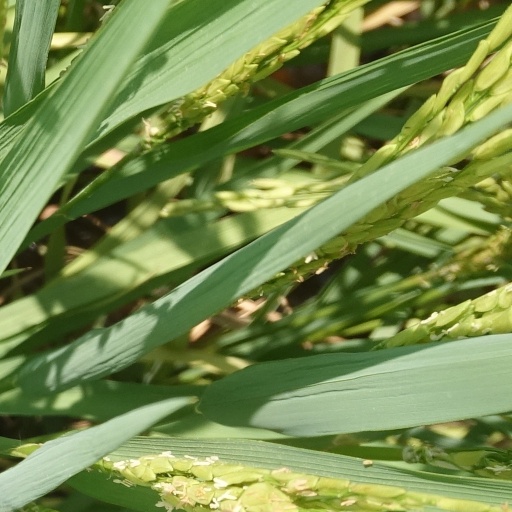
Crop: rice